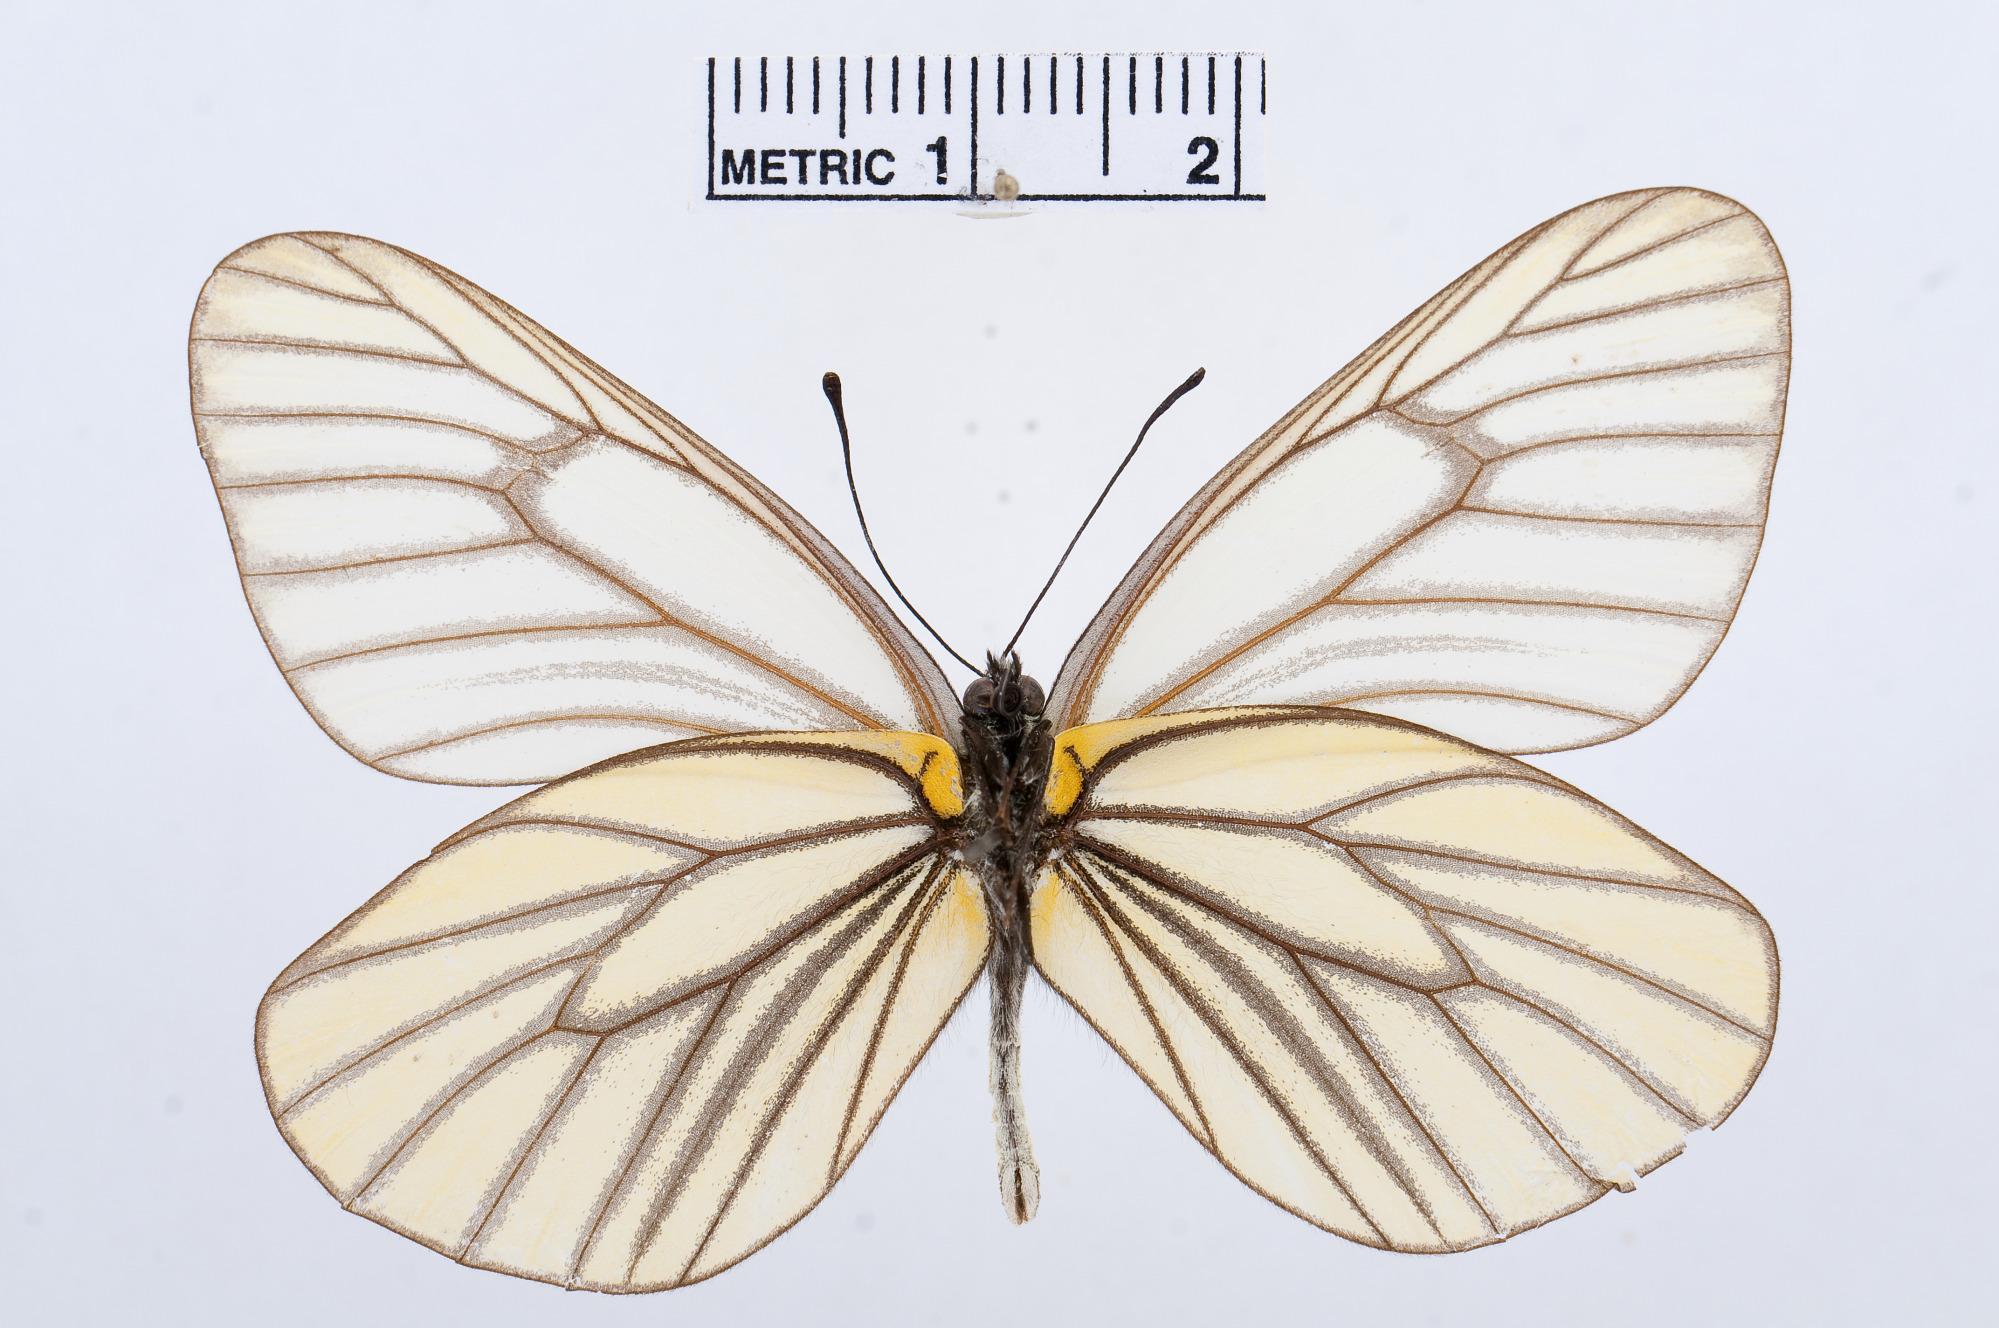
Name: Aporia hippia
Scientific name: Aporia hippia
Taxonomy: Animalia, Arthropoda, Hexapoda, Insecta, Lepidoptera, Pieridae, Pierinae